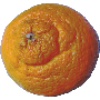
Label: Mandarine 1